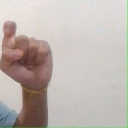
अक्षर: इ